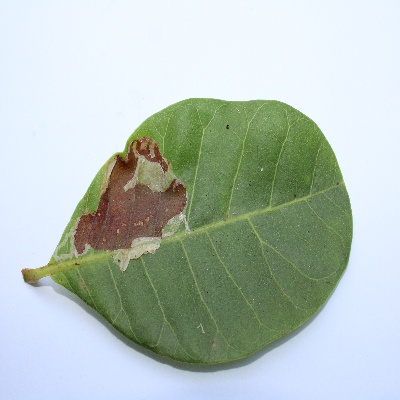
Crop: Cashew
Condition: leaf miner